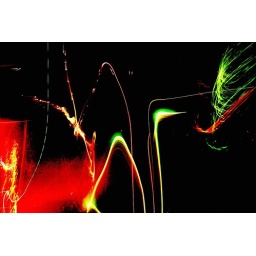
city in the sky over tenn river